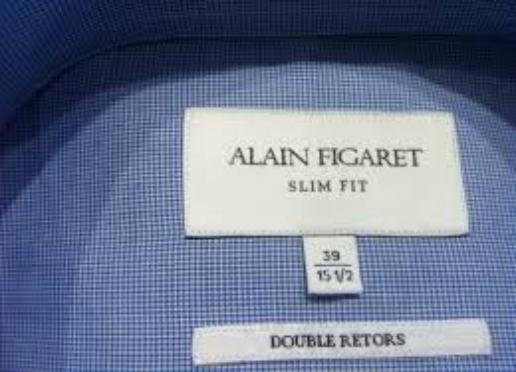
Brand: Alain Figaret
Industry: Clothes